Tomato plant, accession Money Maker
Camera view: tilt-top (135 deg); turntable rotation: 150 degrees
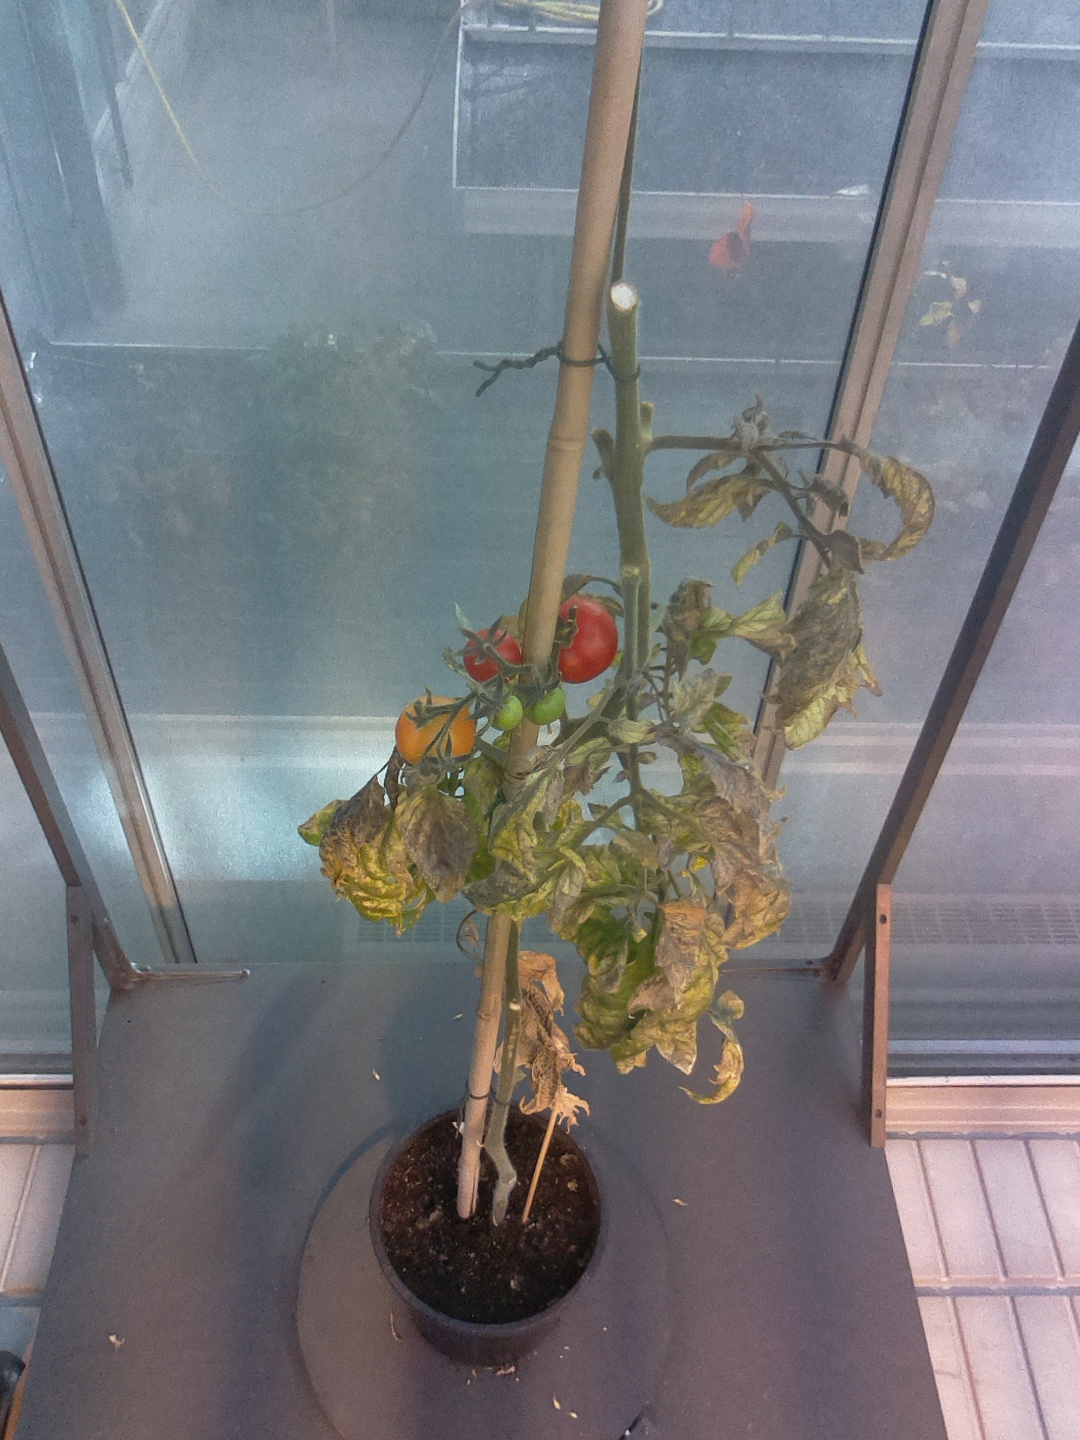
BBCH growth stage 86: 60%-70% of fruits show typical fully ripe color